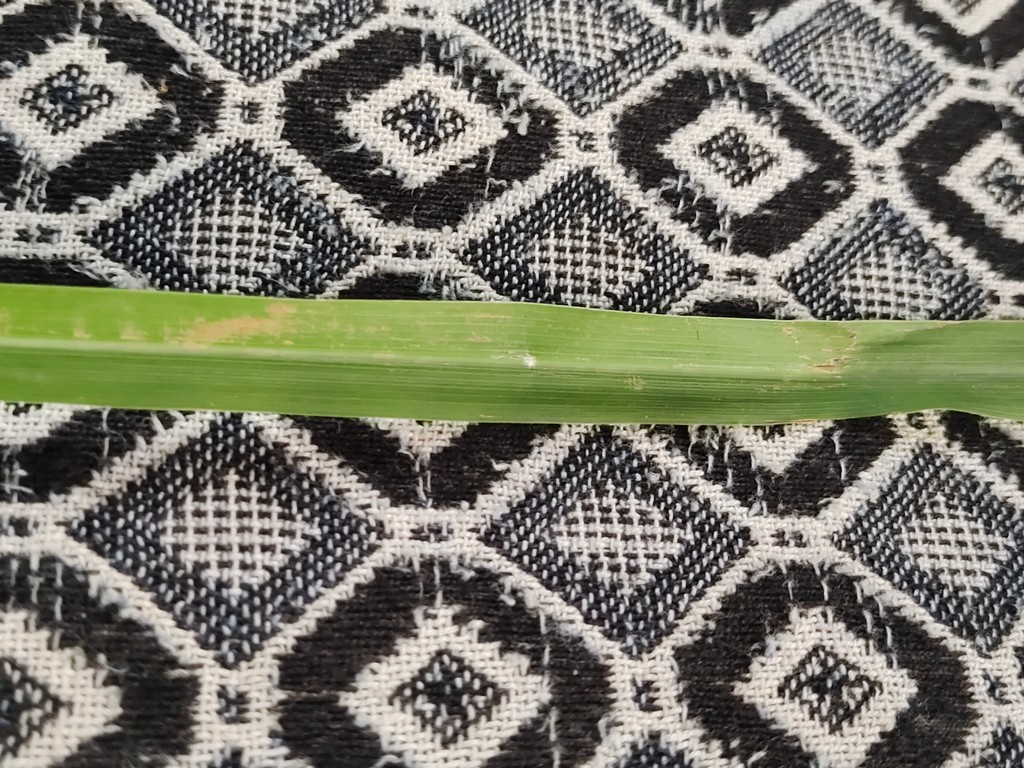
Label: Unhealthy